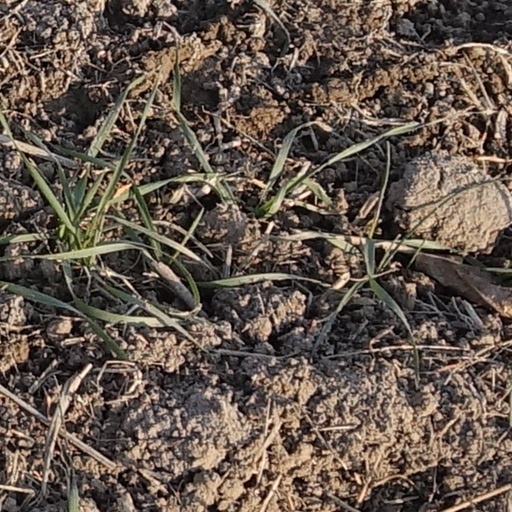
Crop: wheat